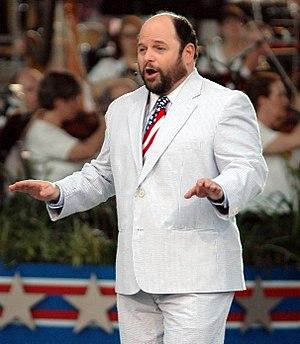
Jason Alexander est un acteur, producteur et réalisateur américain, né le 23 septembre 1959 à Newark, dans le New Jersey.